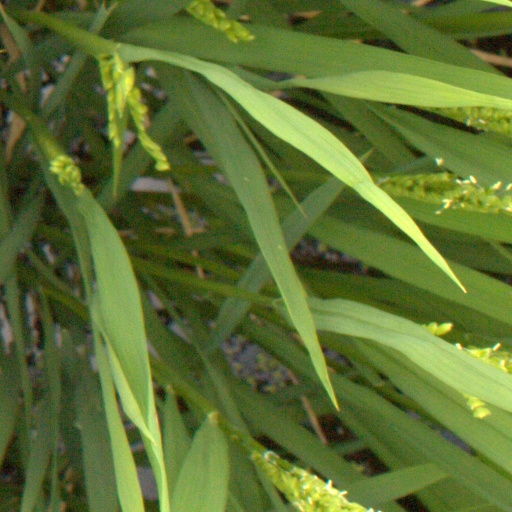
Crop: rice